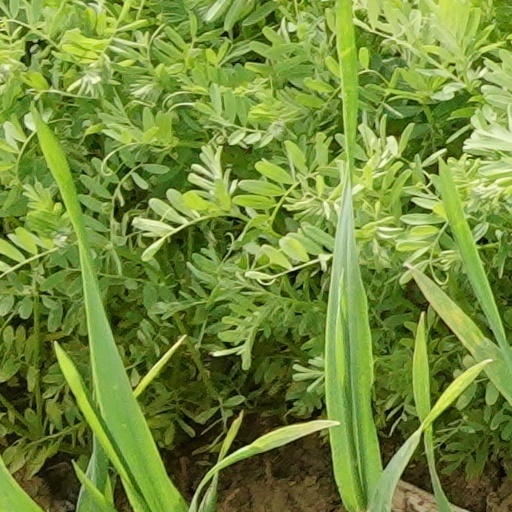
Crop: wheat